The Vollrath Company

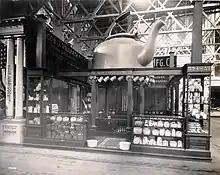
Exhibit of cooking utensils made by the Jacob J. Vollrath Manufacturing Company in the Palace of Manufactures at the 1904 World's Fair.

In 1900 the company discontinued the manufacture of plumbing goods in order to devote its energies entirely to the cooking utensil field. The management at that time believed that concentration on one product would result in a better quality product. The company continued to grow, opening the first branch office in Chicago in 1900. A New York branch was built circa 1903, and a San Francisco office was built circa 1909. In 1904 Vollrath earned top honors for “Excellence in the Production of Colored and Plain, Stamped Steel and Cast Iron Enameled Wares” at the Louisiana Purchase Exposition in St. Louis.